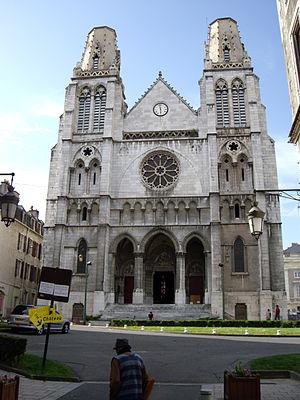
L'église Saint-Jacques est l'une des églises de Pau, située au cœur de la ville à côté du palais de justice.